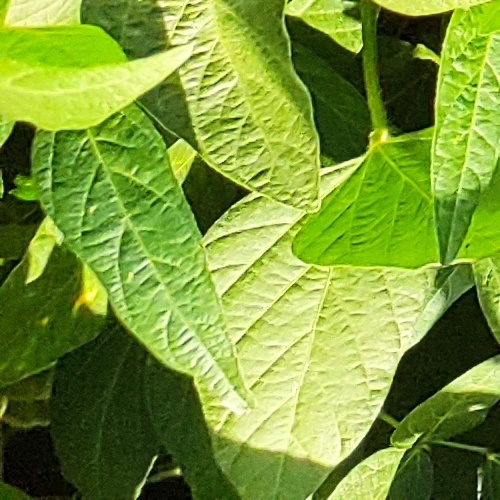
Label: Healthy